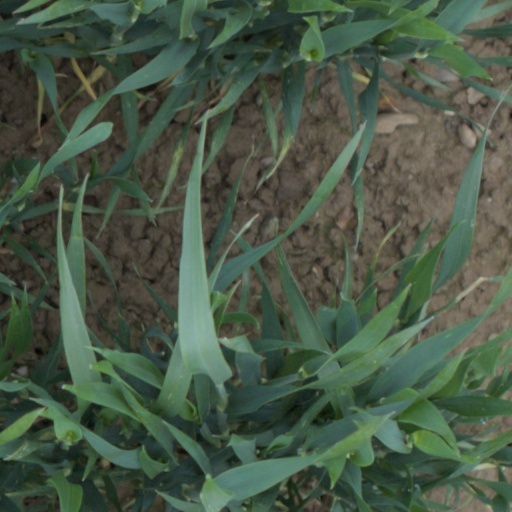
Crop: wheat